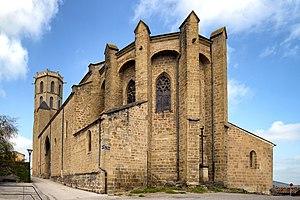
L'église du Saint-Sacrement est une église catholique située à Laroque-d'Olmes, dans le département de l'Ariège, en France.
Laroque-d'Olmes est une commune française, située dans le département de l'Ariège, en région Occitanie.